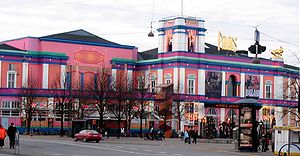
Andreas Clemmensen / Værker
Palads Teatret (bemaling af Poul Gernes)
Andreas Lauritz Clemmensen var en dansk arkitekt og kongelig bygningsinspektør. Han var en stilskabende arkitekt omkring år 1900, hvor han både skabte palæstilen og satte sit personlige præg på nationalromantikken og nybarokken. Han var far til roeren Eigil Clemmensen og arkitekten Mogens Clemmensen.